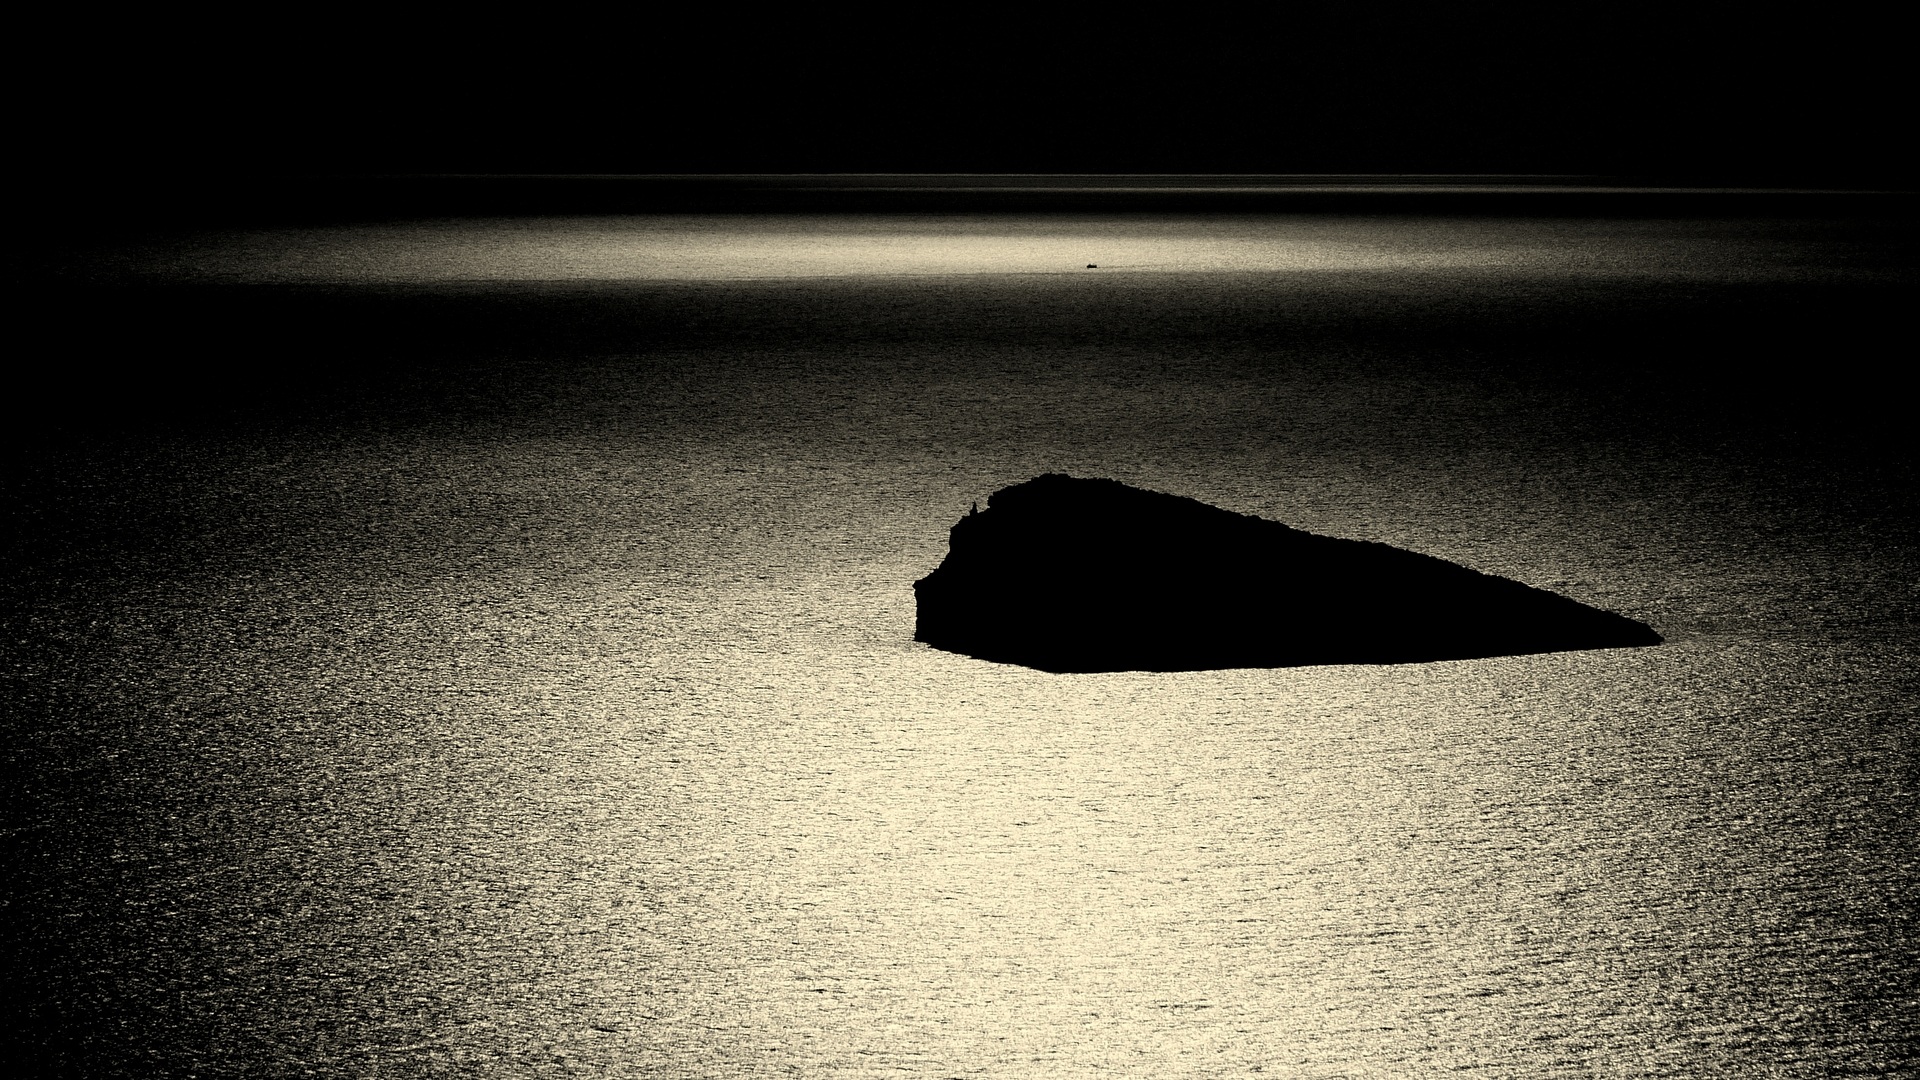
sea, light, black and white, white, photography, sunlight, texture, atmosphere, line, reflection, mediterranean, shadow, darkness, black, monochrome, lighting, circle, symmetry, shape, benidorm, macro photography, monochrome photography, l illa de benidorm, computer wallpaper